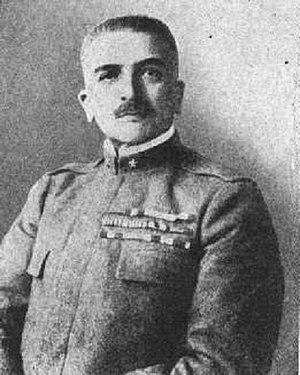
Sous le nom de batailles de l'Isonzo sont désignés douze affrontements sanglants entre l'Italie et l'Autriche-Hongrie, qui eurent lieu du 23 juin 1915 au 12 septembre 1917 au cours de la Première Guerre mondiale. Ce nom est celui du fleuve Isonzo car le front se situait près de sa vallée. Cette zone se trouve aujourd'hui en grande partie en Slovénie. Ces batailles firent partie de la "guerre de montagne" et furent meurtrières, 300 000 italiens y perdant la vie, ainsi que 200 000 soldats austro-hongrois.
Armando Diaz est un militaire italien de haut rang de la Première Guerre mondiale.